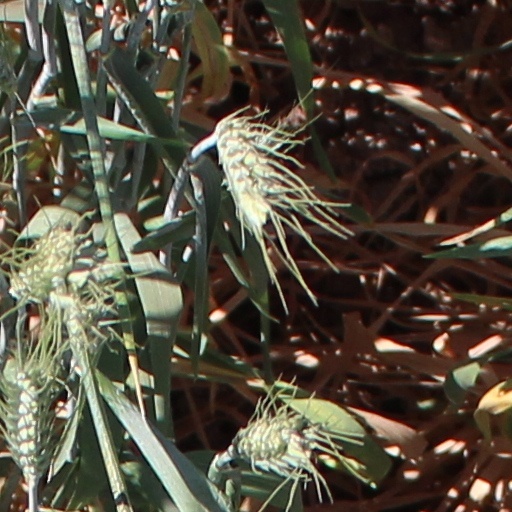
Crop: wheat